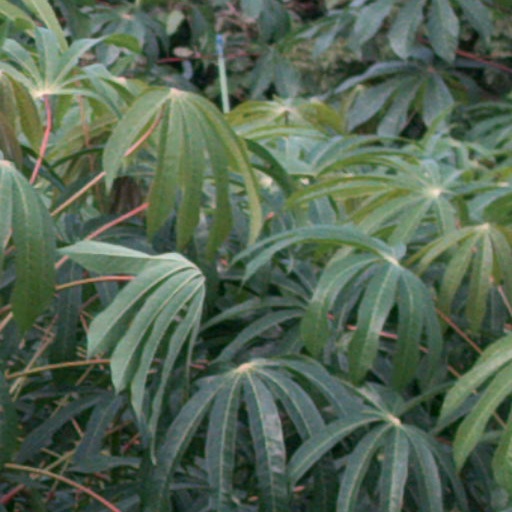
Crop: cassava